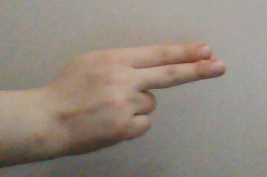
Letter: ain